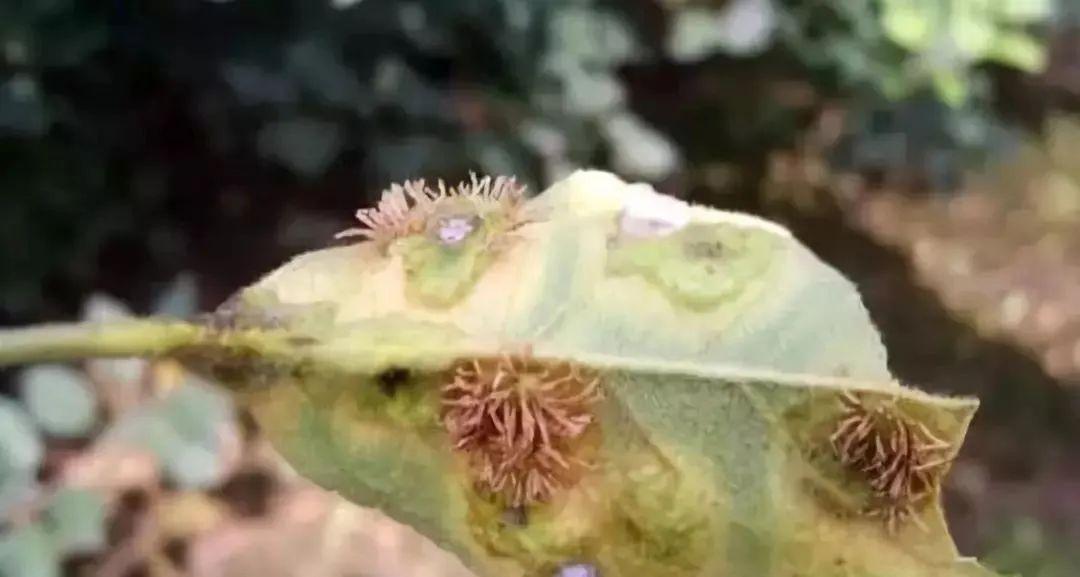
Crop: apple
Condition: rust